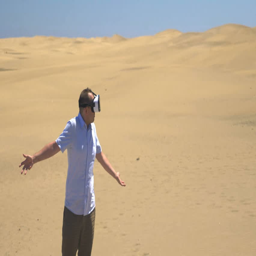
high quality video of man wearing virtual reality glasses and playing games on the desert in 4k in slow motion 60fps